Smart work zone

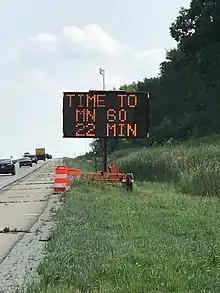
Sensors detect traffic flow through this 15 mile Smart Work Zone and display "travel time" to drivers.

A smart work zone or intelligent work zone refers to a site-specific configuration of traffic control technology deployed within a roadway work zone to increase the safety of construction workers, provide "real-time" travel information, and efficiently route motorists through a work zone. Smart work zones reduce the dependency on human "flaggers" and make the work zone safer for roadway workers.